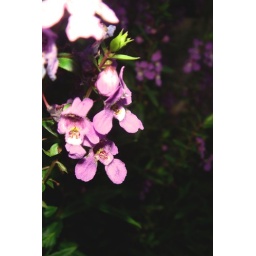
in NanTou paper church